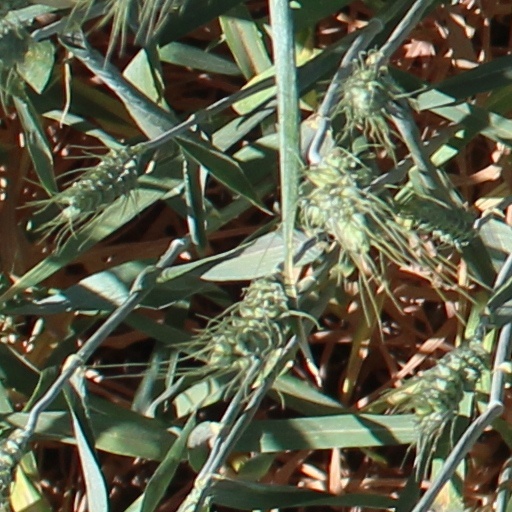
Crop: wheat